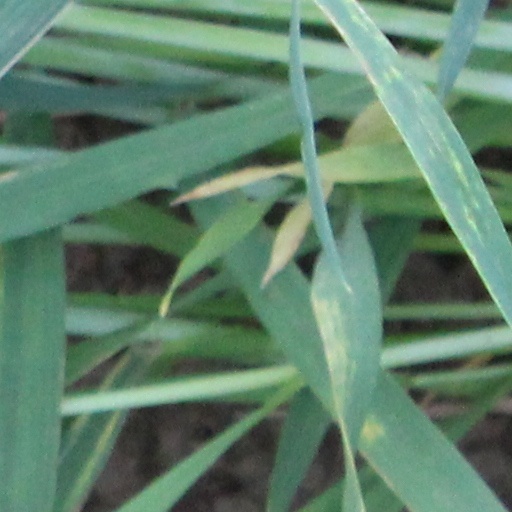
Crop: wheat